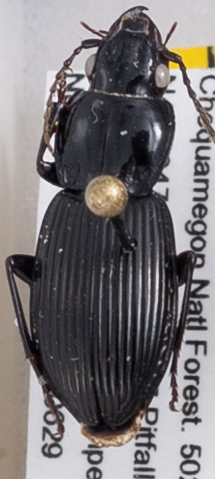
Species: Pterostichus novus
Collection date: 2021-06-29 04:00:00
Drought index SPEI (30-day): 0.47
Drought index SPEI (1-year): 0.54
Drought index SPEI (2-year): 1.45